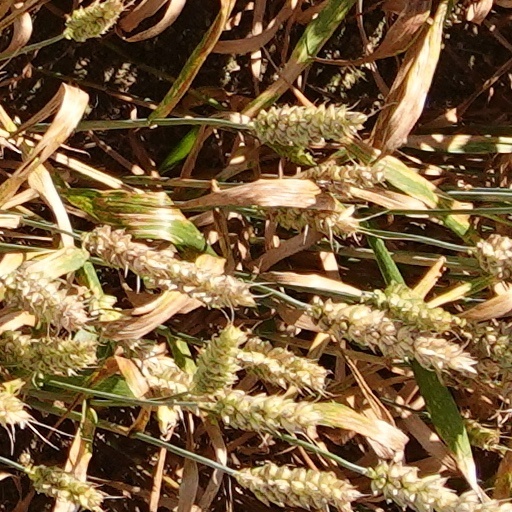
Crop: wheat